Flag of Ceuta

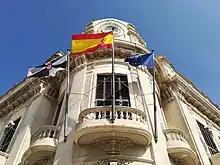
Flags of Ceuta, Spain and the EU at the Palacio de la Asamblea de Ceuta

The flag of Ceuta is the flag of the Spanish city of Ceuta, consisting of a black and white gyronny with a central escutcheon displaying the municipal coat of arms. The civil flag omits the escutcheon.